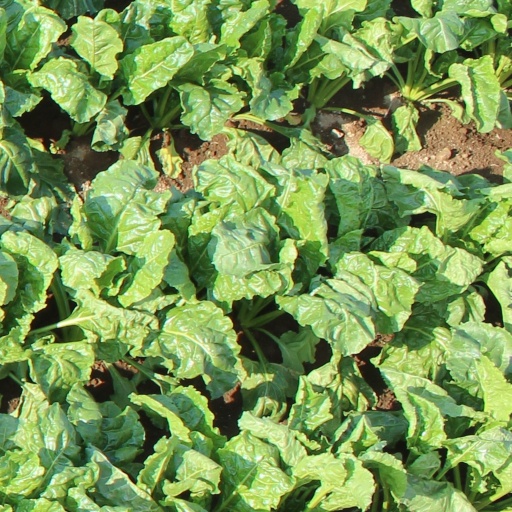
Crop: sugar beet